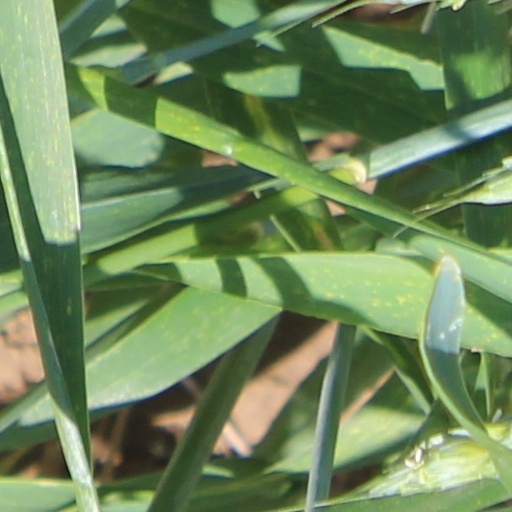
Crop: wheat